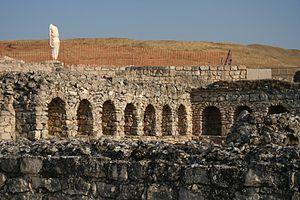
Le parc archéologique de Segóbriga est le plus important complexe archéologique de la meseta espagnole. Le site se situe aujourd'hui à Saelices, dans la province de Cuenca en Espagne. À partir du Iᵉʳ siècle, la cité se développe car elle devient un important nœud de communication, un centre agricole et la capitale administrative d'un large territoire, jusqu'à son abandon après la conquête musulmane de la péninsule Ibérique.